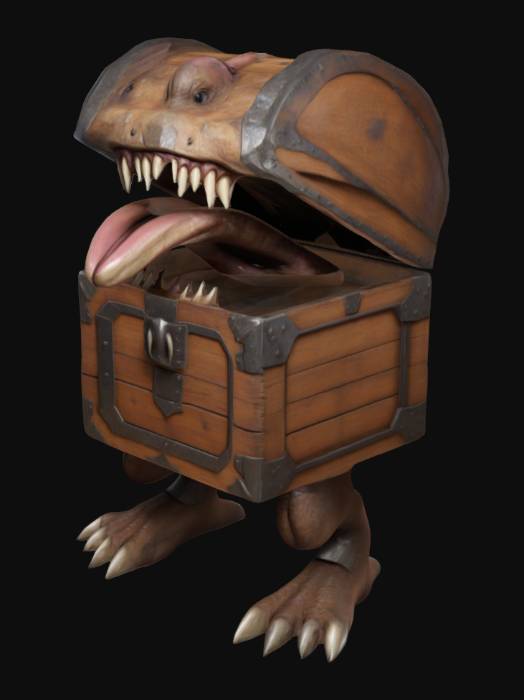
미적 점수 (1~10점): 9